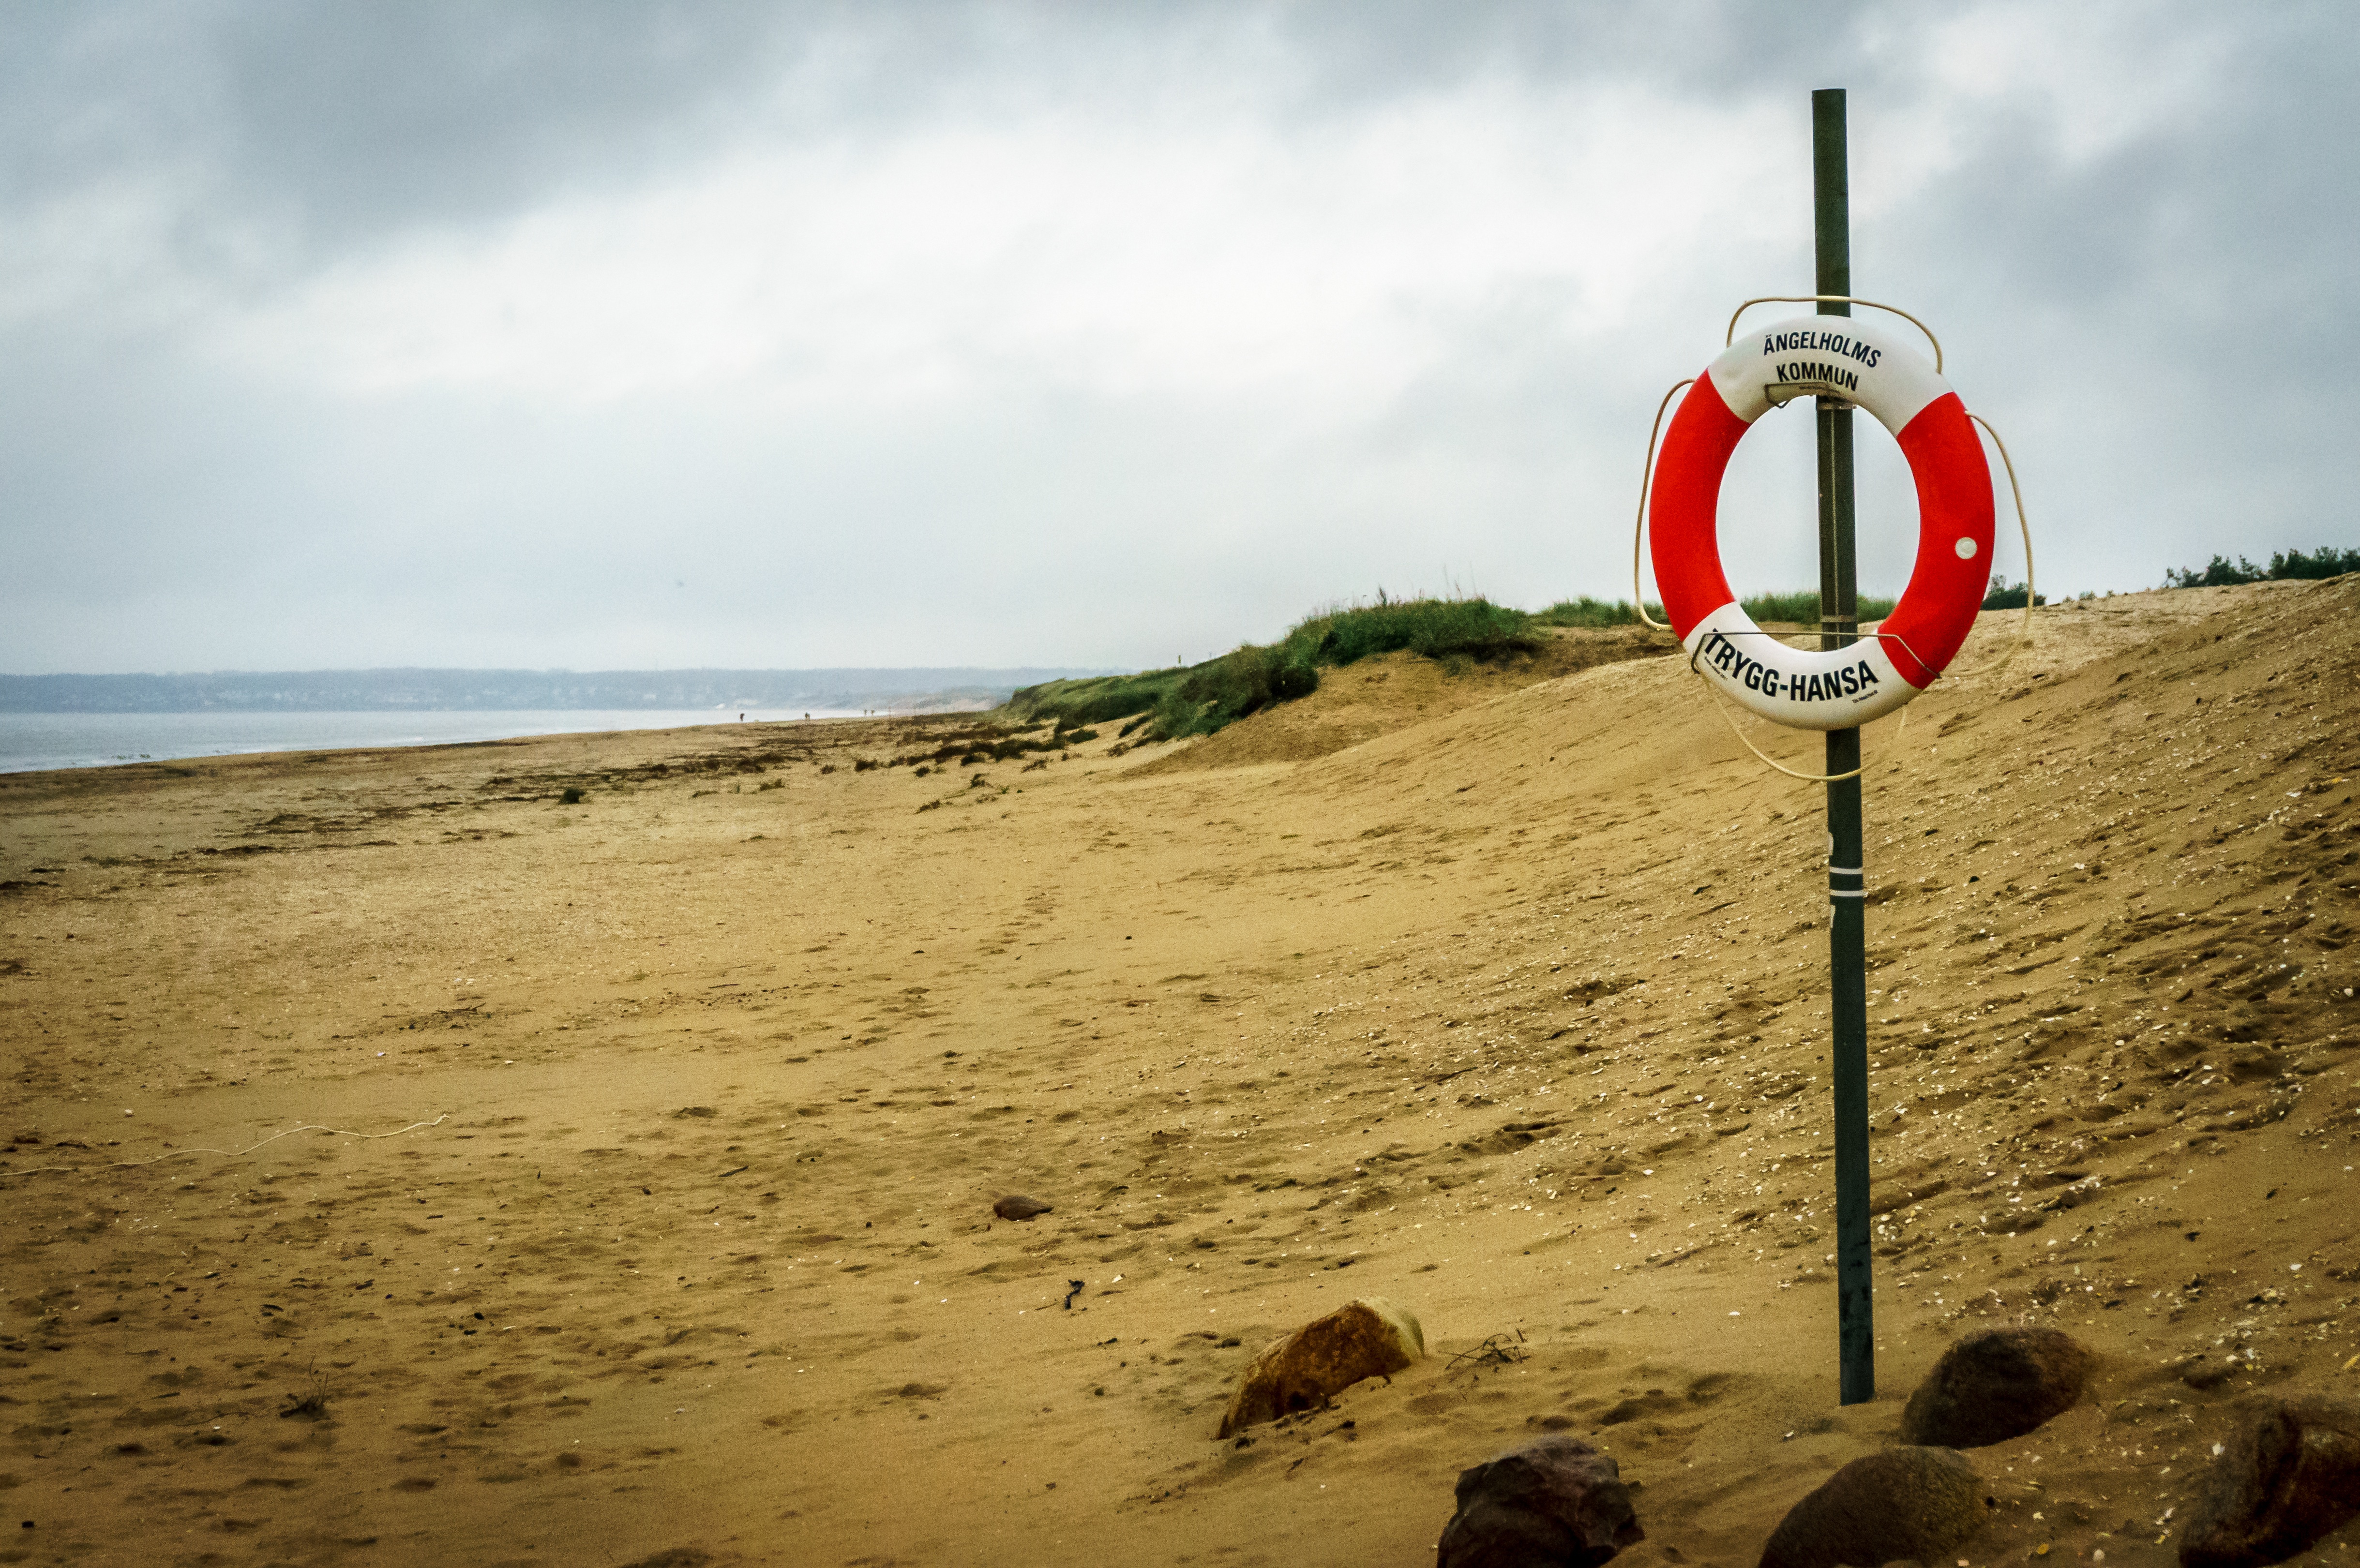
beach, sea, coast, sand, ocean, wind, tower, body of water